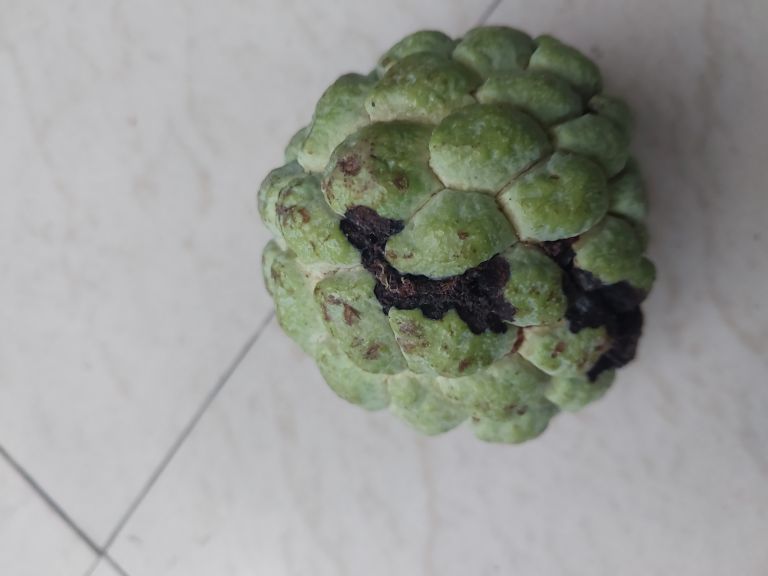
Disease label: Diplodia Rot